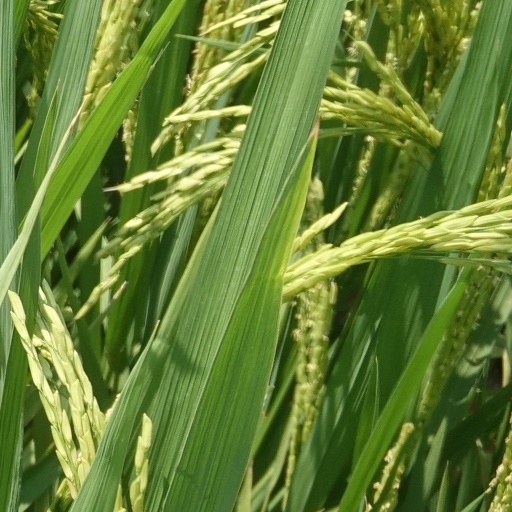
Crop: rice